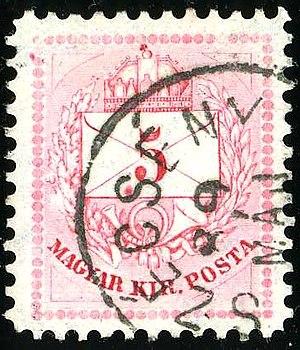
Szécsény est une ville et une commune du comitat de Nógrád en Hongrie.